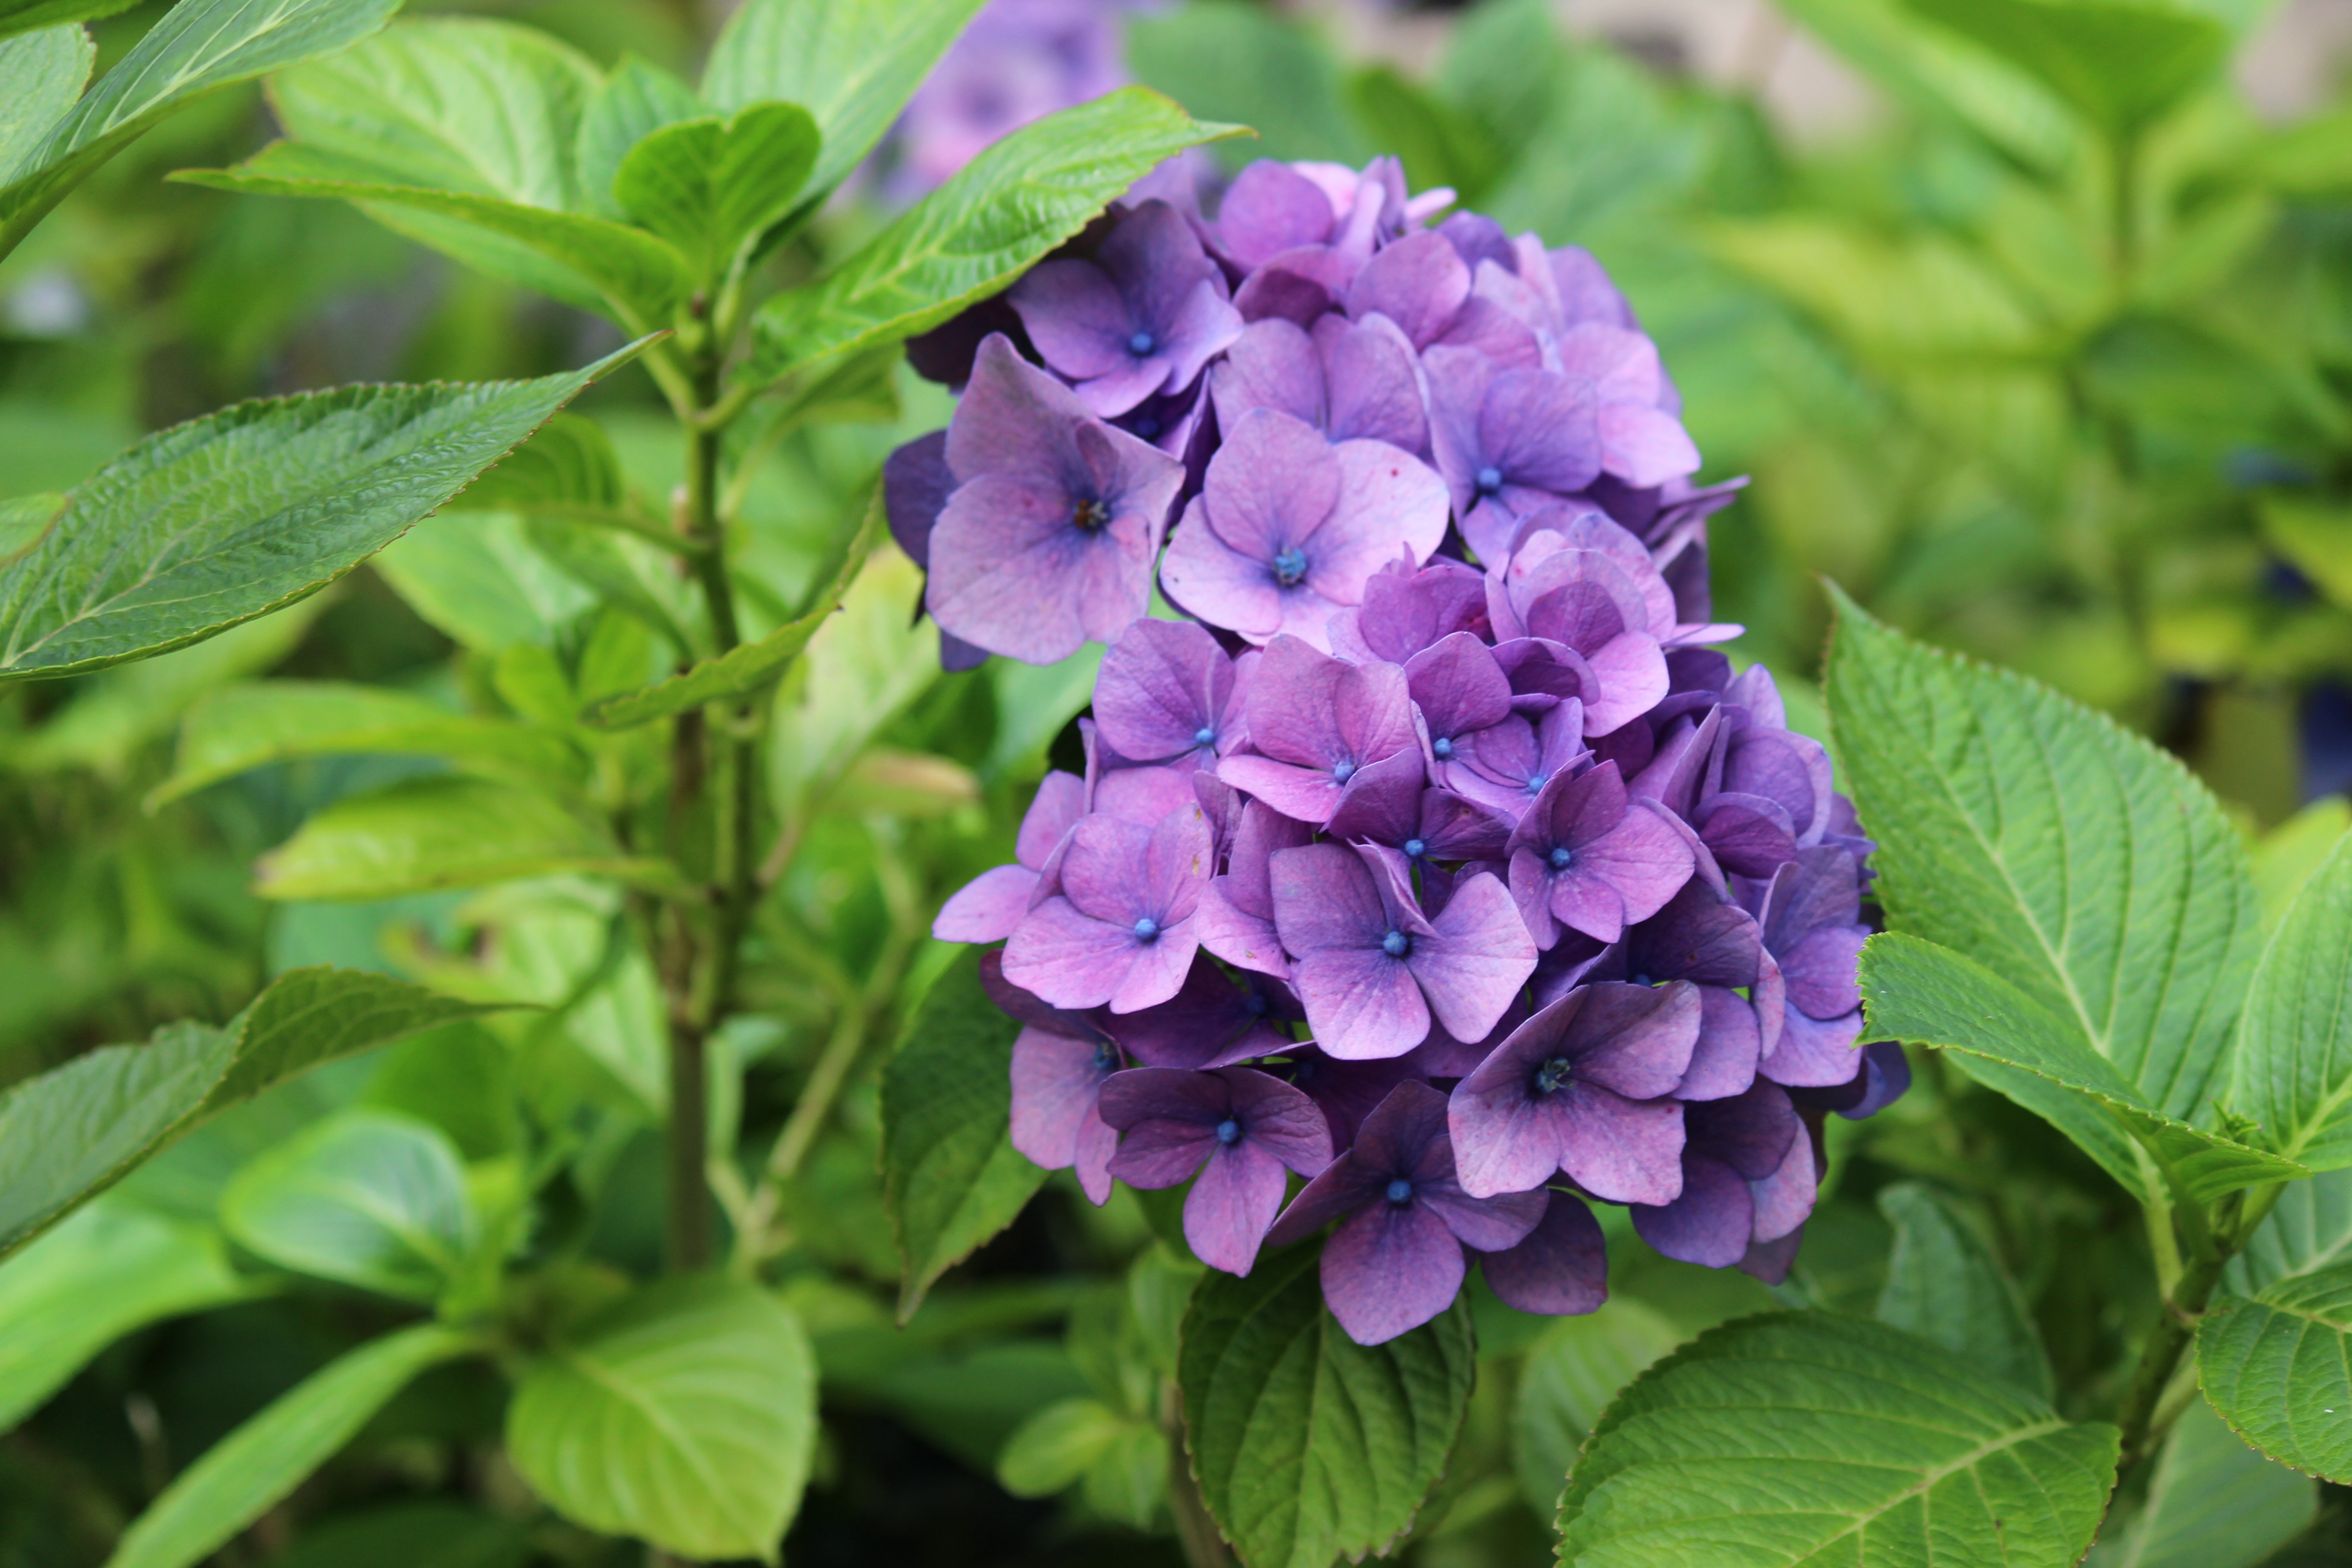
nature, plant, flower, summer, hydrangea, flowering plant, hydrangeaceae, cornales, annual plant, hydrangea serrata